Yeh Ballet

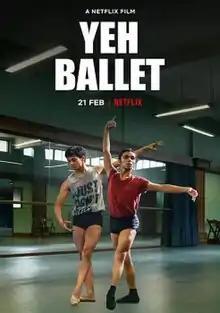

Yeh Ballet is a Netflix Original Film written and directed by Sooni Taraporevala and produced by Siddharth Roy Kapur. The film features two newcomers—Achintya Bose as Amiruddin Shah, and Manish Chauhan portraying Nishu (character based on his own life), as the leads. The film also stars Julian Sands, Jim Sarbh, Danish Husain, Vijay Maurya, Heeba Shah, and Kalyanee Mulay. The film is streaming now on Netflix. The film is a fictionalized version of a short documentary by Taraporevala by the same name.